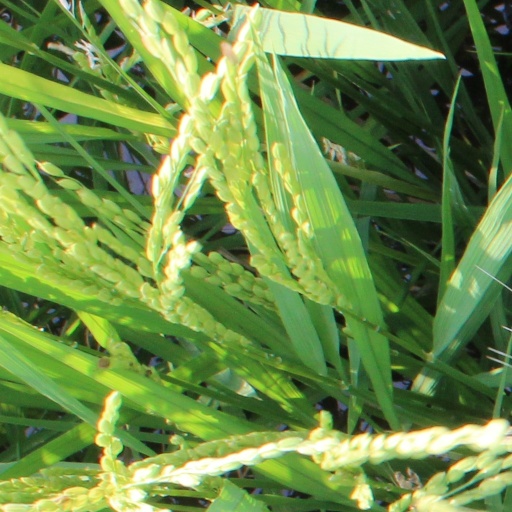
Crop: rice